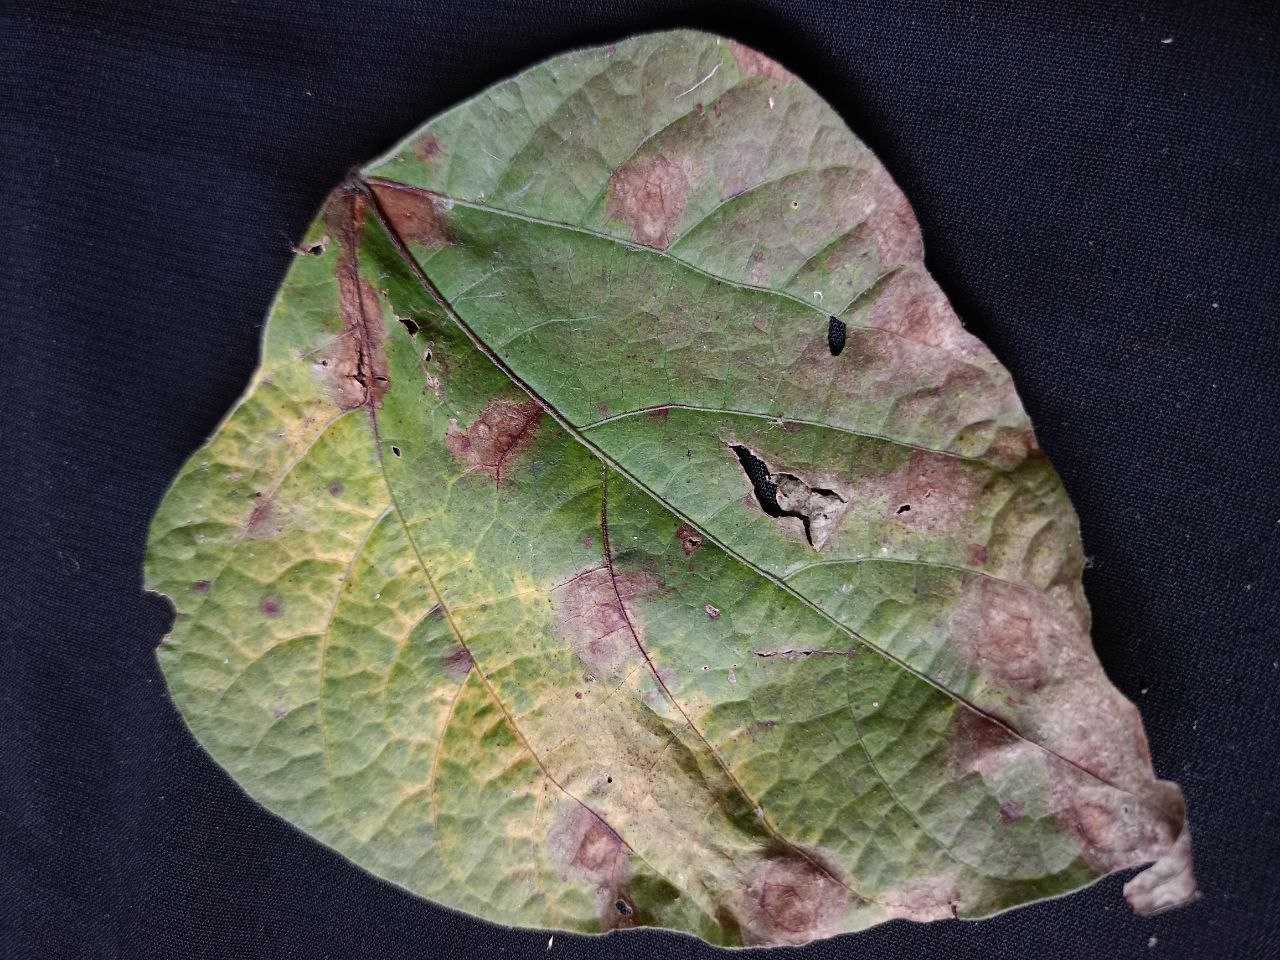
Crop: bean
Leaf condition: Blight